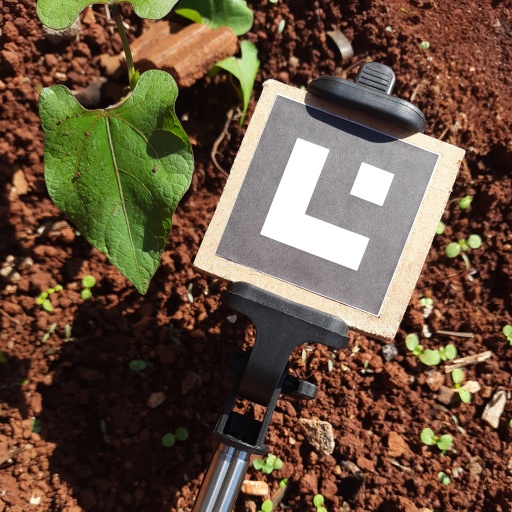
Observations: wavy surface, no eating holes, with water drops, with soild dust, under sunlight